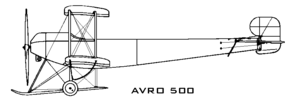
L'Avro 500 est un avion militaire biplace britannique du début de la Première Guerre mondiale.